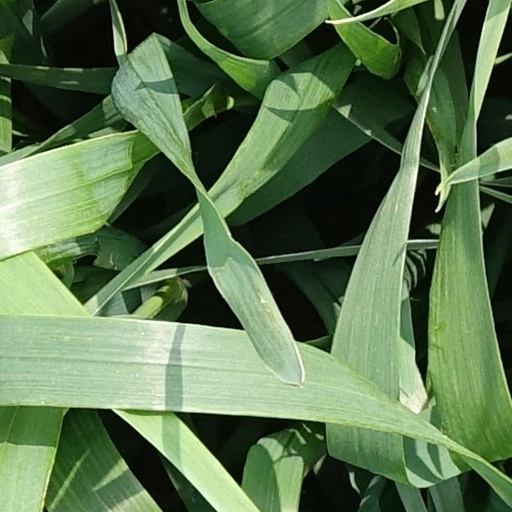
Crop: wheat